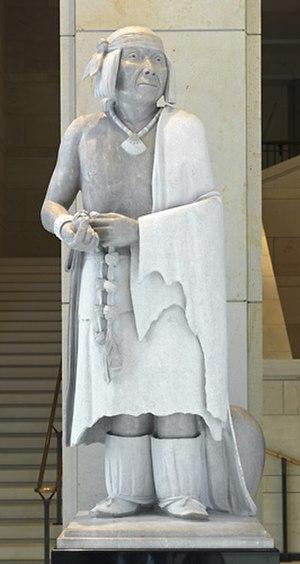
Popé était un chef religieux amérindien, de la tribu des Tewas. Il prit la tête de la révolte des Pueblos contre les colons espagnols en 1680, dans l'actuel Nouveau-Mexique.
Le National Statuary Hall Collection des États-Unis d'Amérique est une collection de statues données individuellement par chacun des 50 États dans le but d'honorer deux de leurs plus honorables citoyens. Initialement située dans le Old Hall de la Chambre des représentants, une partie de la collection fut étendue autour du Capitole des États-Unis.